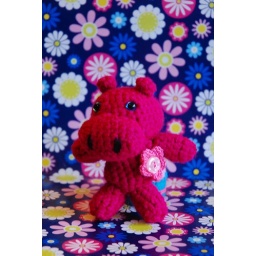
Gregory the pink hippo, as named by my husband. His flower is for impressing the ladies.